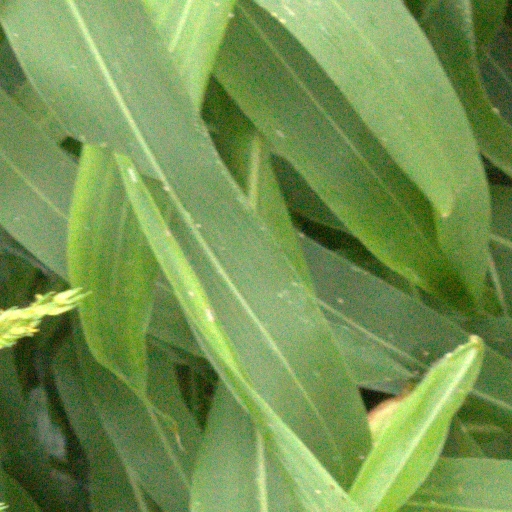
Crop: sorghum